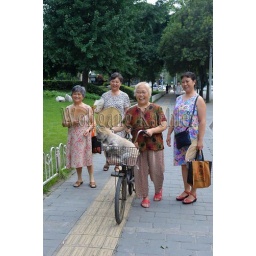
China, chengdu, park scene with women and a dog in bicycle basket